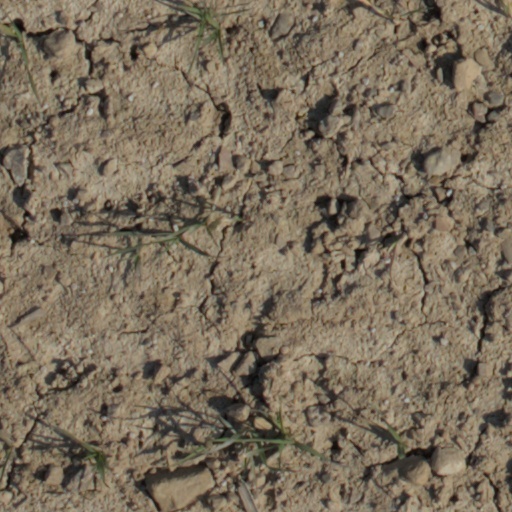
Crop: wheat